Patrick Cumin

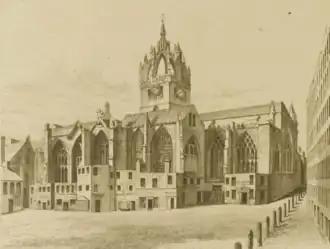
St Giles in the 17th century

He was born in 1695 the eldest son of Robert Cumin of Relugas near Forres, Morayshire. He studied at the University of Edinburgh graduating with an MA in May 1716.